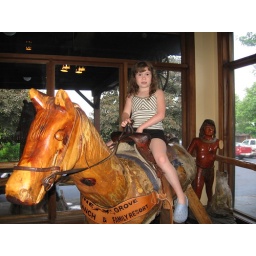
This wooden horse is in the lobby at Pinegrove Ranch, Kerhonkson, NY